The Far Paradise

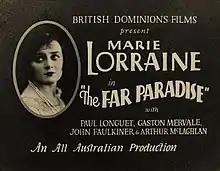

The Far Paradise is a 1928 Australian silent film directed by Paulette McDonagh and starring Marie Lorraine the stage name of Isabel McDonagh. This is the second feature from the McDonagh sisters.